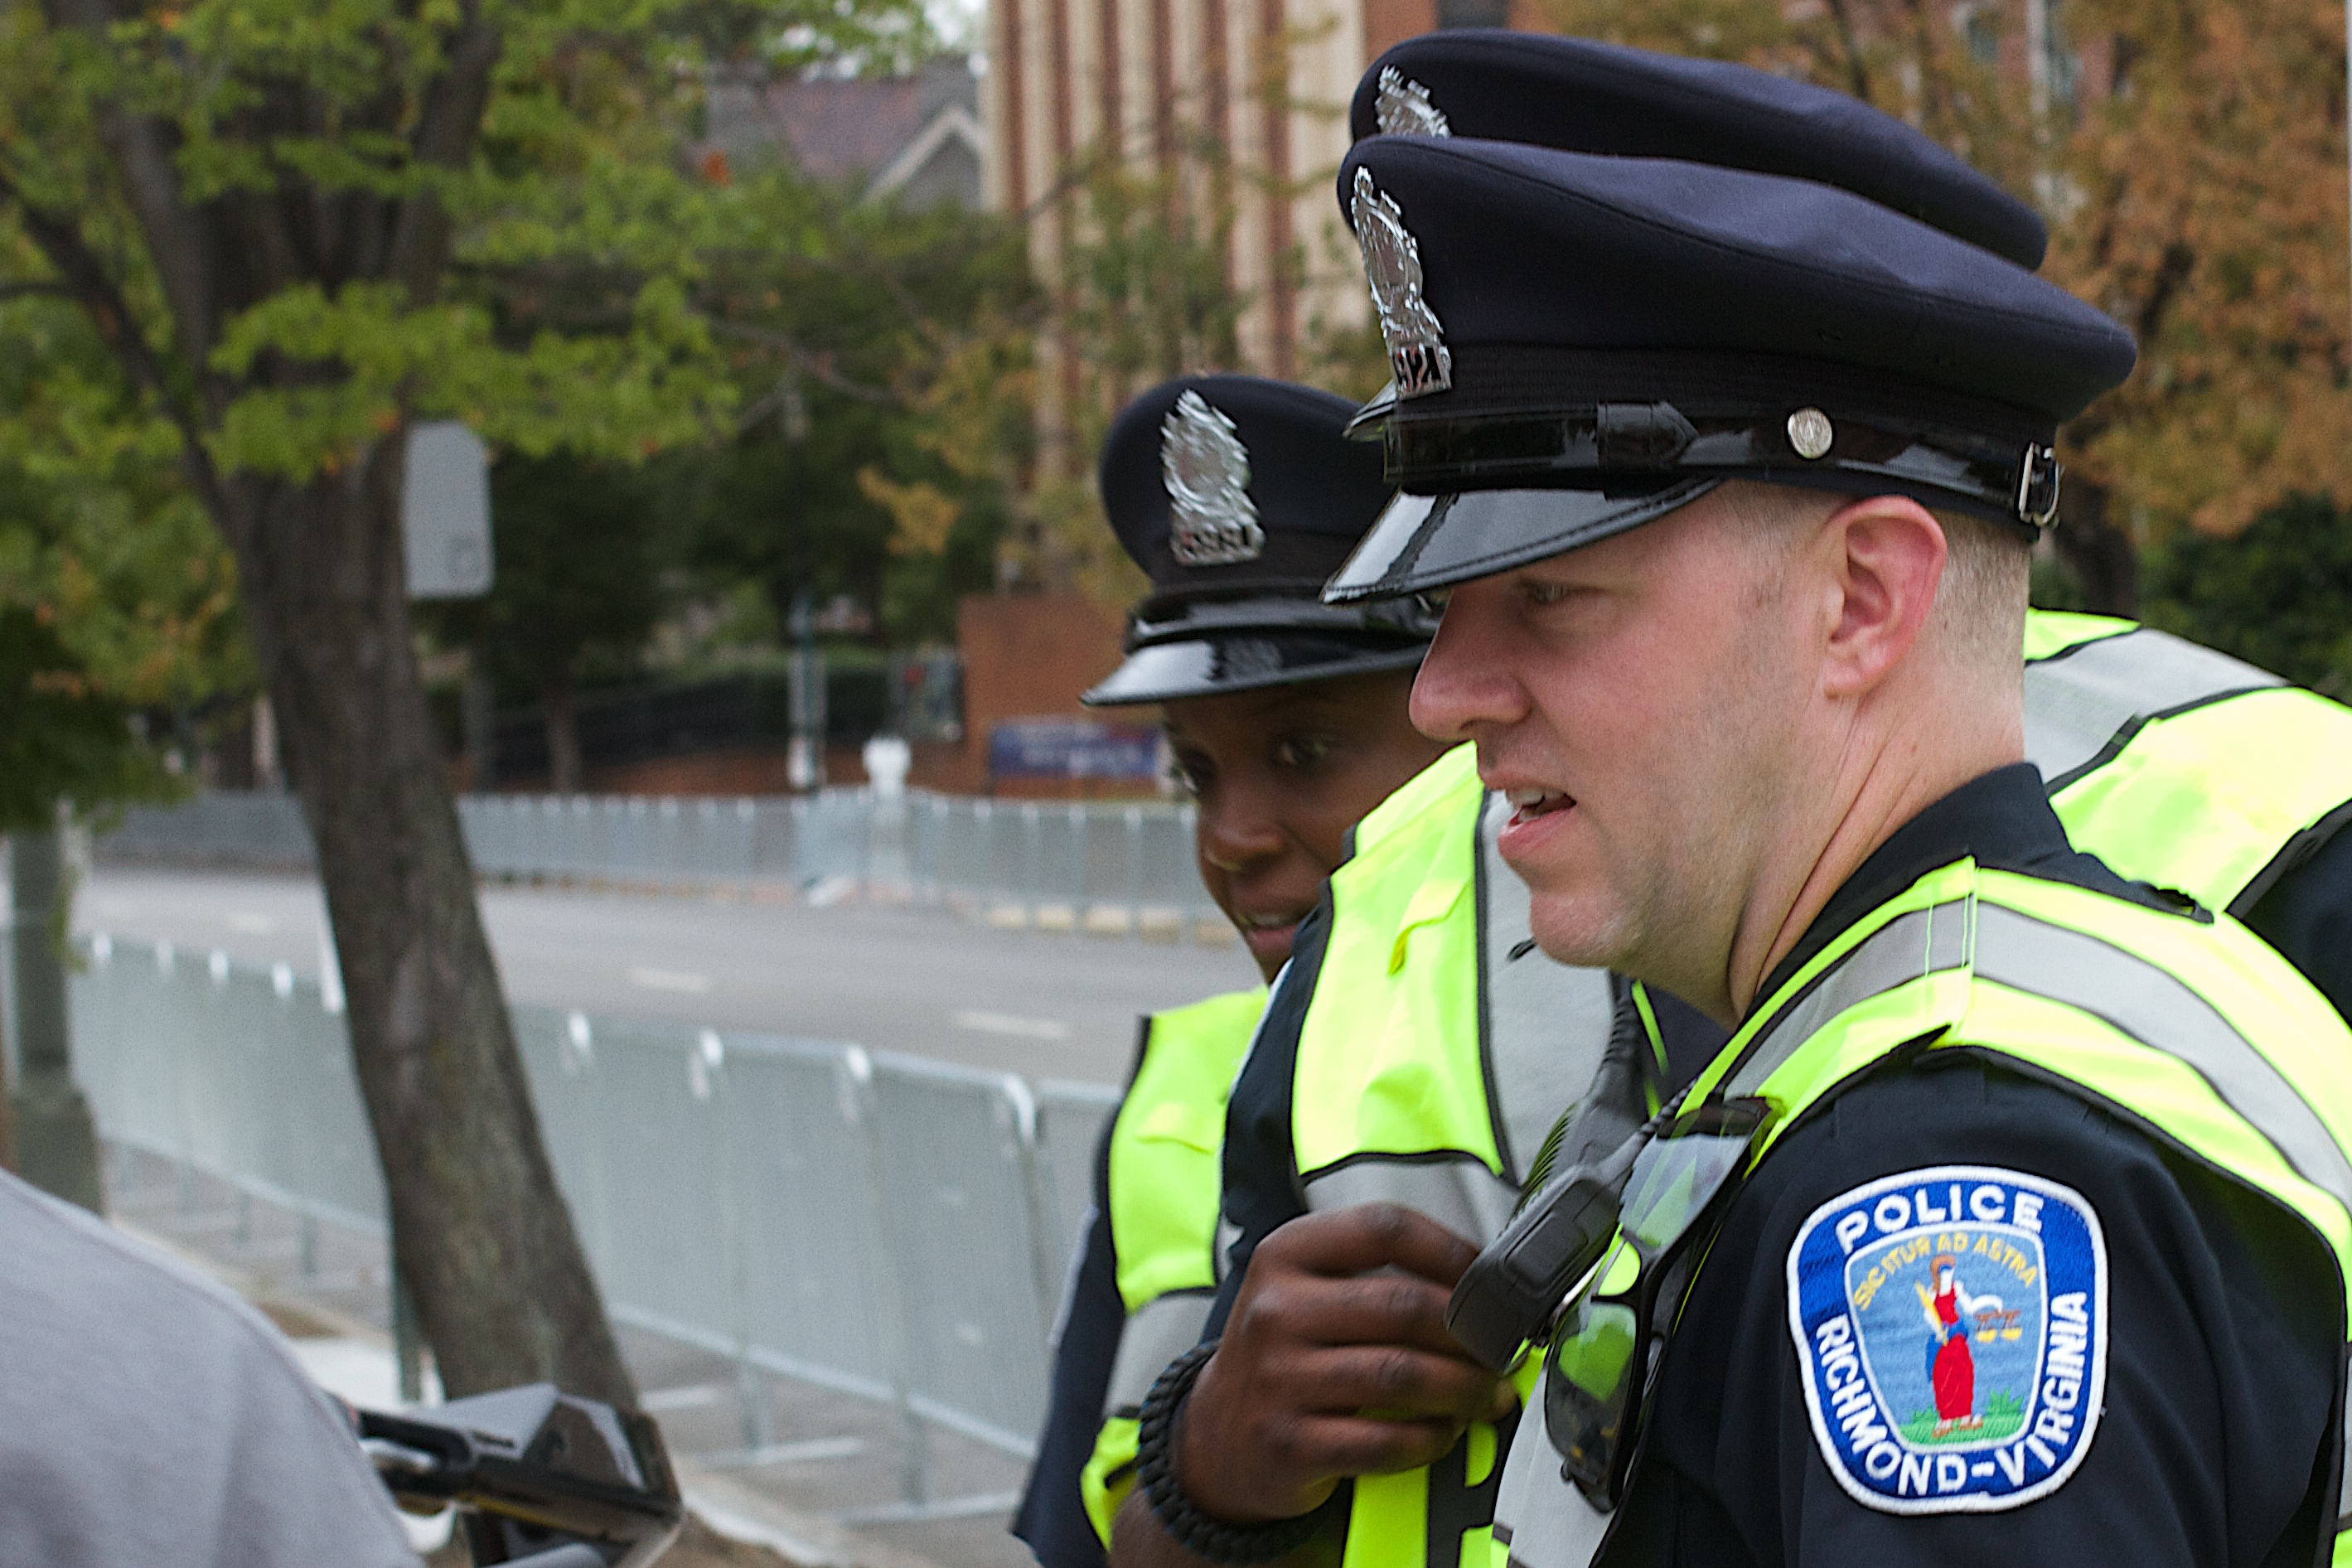
person, military, army, profession, police, vcubrb, theworldsatvcu, official, police officer, military police